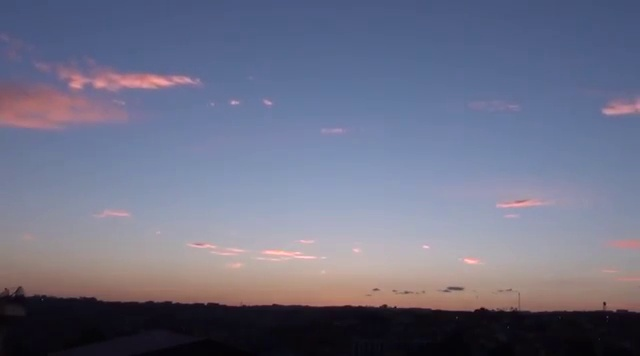
Fire: no
Smoke: no